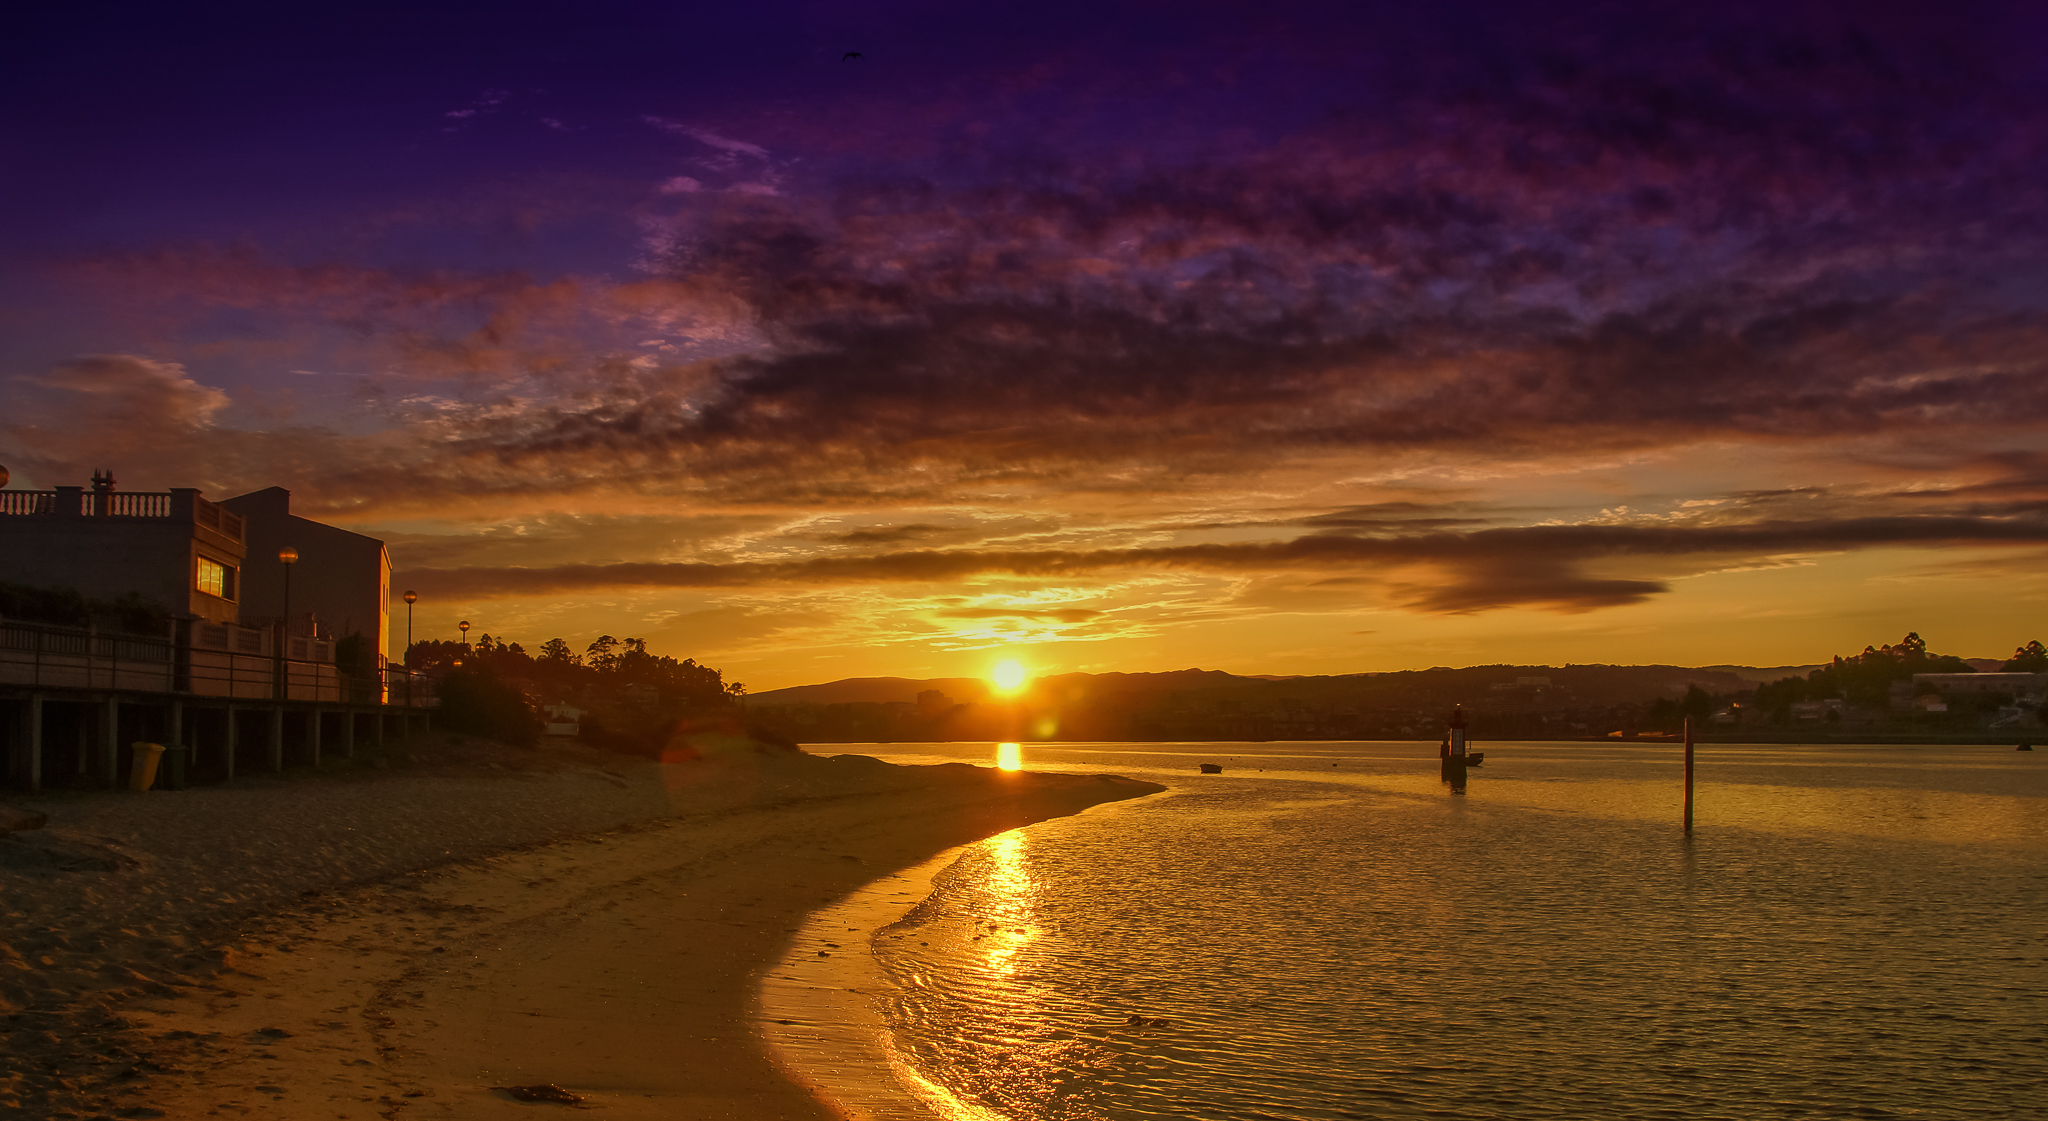
beach, landscape, sea, coast, ocean, horizon, cloud, sky, sun, sunrise, sunset, night, sunlight, morning, dawn, dusk, evening, reflection, spain, espaa, galicia, pontevedra, paisajes, amanecer, ggl1, gaby1, xovesphoto, lourido, sonya77, tamron18250, afterglow, astronomical object